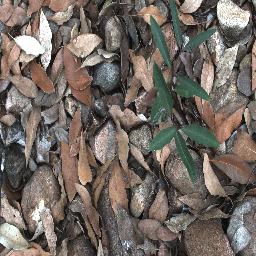
Label: rubber_vine